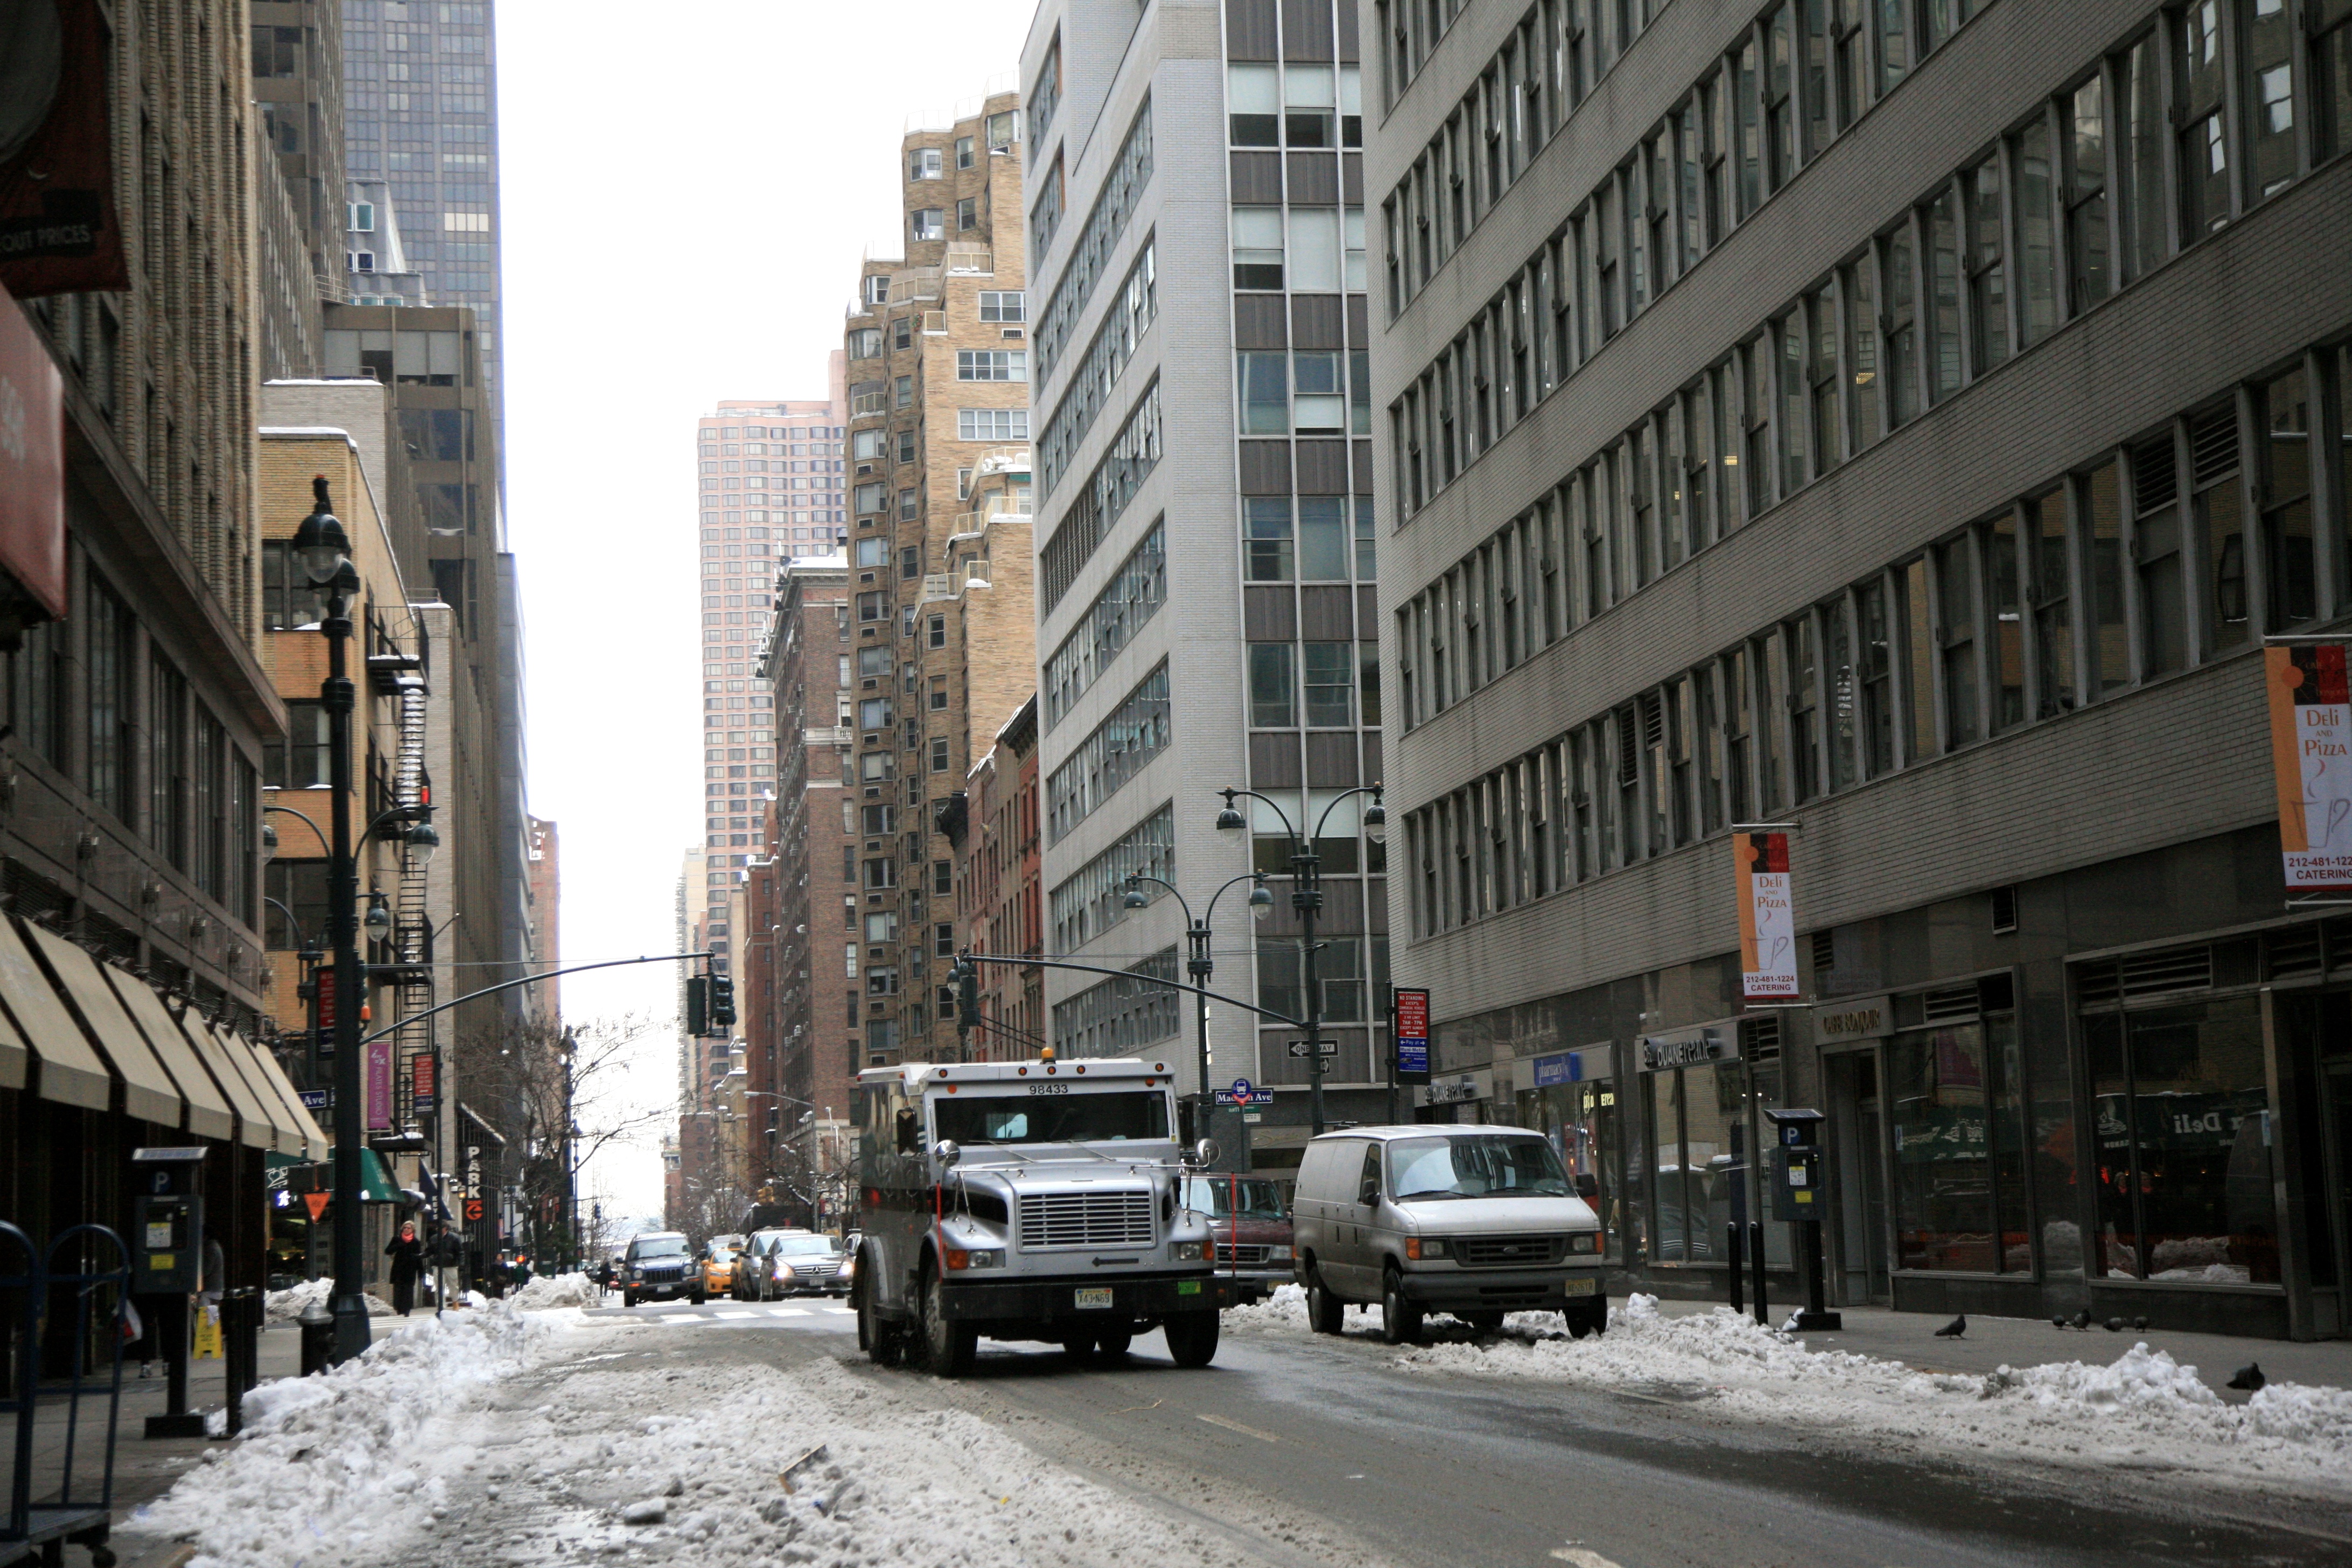
pedestrian, snow, winter, road, street, town, alley, city, manhattan, cityscape, downtown, nyc, weather, lane, tower block, newyork, infrastructure, newyorkcity, ny, midtown, metropolis, midtowneast, neighbourhood, urban area, residential area, human settlement, metropolitan area